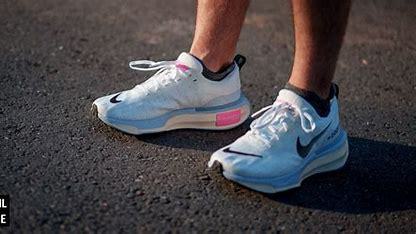
Brand: Nike
Model: Invincible 3